Maria Theresa Kemble

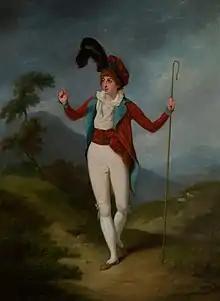
Maria Theresa Kemble as "The Good Shepherd" in a painting by Samuel De Wilde

Maria Theresa Kemble (1774–1838), née Marie Thérèse Du Camp, was an Archduchy of Austria-born English actress, singer, dancer and comic playwright on the stage. She was the wife of actor Charles Kemble and mother of Fanny Kemble, part of the Kemble acting dynasty.